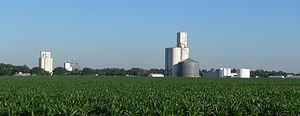
Pleasant Dale est un village de l'État américain du Nebraska, situé dans le Seward. Selon le recensement de 2010, sa population est de 205 habitants.